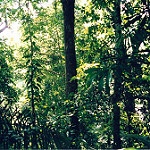
Label: forest